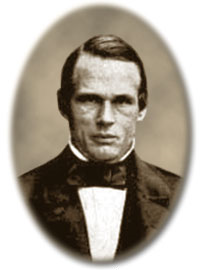
อันเดิช ยูนัส อ็องสเตริม

|name=อันเดิช ยูนัส อ็องสเตริม
|image = Anders Jonas Ångström - 001.png
|image_size = 200px
|birth_place = Timrå Municipality|Lögdö, Timrå ประเทศสวีเดน
|death_place = อุปซอลา ประเทศสวีเดน
|field = ฟิสิกส์, ดาราศาสตร์
|alma_mater = มหาวิทยาลัยอุปซอลา
|known_for = สเปกโทรสโกปีการเรืองแสงของบรรยากาศ
|prizes = เหรียญรางวัลรัมฟอร์ด (1872)
อันเดิช ยูนัส อ็องสเตริม (, ; 13 สิงหาคม 1814 – 21 มิถุนายน 1874) เป็นนักดาราศาสตร์และนักฟิสิกส์ชาวสวีเดน และเป็นหนึ่งในผู้ก่อตั้งศาสตร์แห่งสเปกโทรสโกปีP.Murdin (2000): "Angstrom" chapter in "Encyclopedia of Astronomy and Astrophysics".
อ็องสเตริมก็เป็นที่รู้จักในด้านการศึกษาเกี่ยวกับฟิสิกส์ดาราศาสตร์ การถ่ายเทความร้อน, สนามแม่เหล็กของโลก และออโรรา (ดาราศาสตร์)|ออโรรา ใน ค.ศ. 1852 อ็องสเตริมวางเกณฑ์ใน "Optiska undersökningar" (การตรวจสอบด้วยแสง) Note: Although Ångström submitted his paper to the Swedish Royal Academy of Science on 16 February 1853, it was published in the volume for Academy's proceedings of 1852.
German translation: . English translation: กฎแห่งการดูดซึม ซึ่งภายหลังดัดแปลงไปเป็นกฎการแผ่รังสีความร้อนของเคียร์ชฮ็อฟ
== ชีวประวัติ ==
หลังจากสำเร็จการศึกษาระดับปริญญาสาขาฟิสิกส์จากมหาวิทยาลัยอุปซอลาในปี 1839 เขาศึกษาที่หอดูดาวสต็อกโฮล์มในปี 1842 ก่อนจะเป็นเจ้าหน้าที่ของหอดูดาวอุปซอลา เขาศึกษาสนามแม่เหล็กของโลก และศึกษาความแรงของแม่เหล็กโลกและมุมบ่ายเบนแม่เหล็กในพื้นที่ต่าง ๆ ของสวีเดน
ในปี 1858 เขาได้รับตำแหน่งเป็นศาสตราจารย์ด้านฟิสิกส์ที่มหาวิทยาลัยอุปซอลา งานสำคัญของเขาทำในด้านการนำความร้อนและสเปกโทรสโกปี ในปี 1853 เขาแสดงให้เห็นว่าสเปกตรัมของแสงจากท่อจ่ายเกิดจากโลหะในขั้วไฟฟ้าและส่วนประกอบที่เป็นก๊าซในเส้นทางจ่าย ในปี 1872 เขาได้รับเหรียญรางวัลรัมฟอร์ด ในปี 1867 เขาได้วิเคราะห์แสงของออโรรา (ดาราศาสตร์)|ออโรรา นอกจากนี้เขายังค้นพบว่าแสงออโรรามีสเปกตรัมที่แตกต่างจากแสงของดวงอาทิตย์
=== ครอบครัว ===
เขามีลูกชายหนึ่งคน เป็นนักฟิสิกส์ชื่อคนืต อ็องสเตริม
==เกียรติยศ==
หน่วยอังสตรอม (1 Å = 10−10 เมตร) ซึ่งเป็นหน่วยความยาวคลื่นของแสงและระยะห่างระหว่างอะตอมในสสารควบแน่นที่มีการวัดในบางครั้ง ตั้งชื่อตามตัวเขา หน่วยนี้ก็มีการใช้งานในผลิกศาสตร์และสเปกโทรสโกปี
แอ่งอ็องสเตริม (แอ่ง)|อ็องสเตริมบนดวงจันทร์ตั้งชื่อเพื่อให้เกียรติแก่เขา
==เสียชีวิต==
อันเดิช อ็องสเตริมเสียชีวิตจากเยื่อหุ้มสมองอักเสบในเดือนมิถุนายน ค.ศ. 1874 เพียงไม่กี่วันก่อนวันเกิดครบรอบ 60 ปี
==อ้างอิง==
==อ่านเพิ่ม==
*
==แหล่งข้อมูลอื่น==
*
หมวดหมู่:บุคคลที่เสียชีวิตในปี พ.ศ. 2417
หมวดหมู่:บุคคลที่เกิดในปี พ.ศ. 2357
หมวดหมู่:ศิษย์เก่าจากมหาวิทยาลัยอุปซอลา
หมวดหมู่:นักดาราศาสตร์ชาวสวีเดน
หมวดหมู่:นักฟิสิกส์ชาวสวีเดน